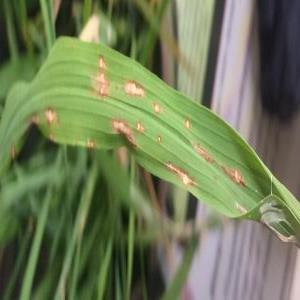
Disease: Blast